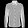
Label: Shirt